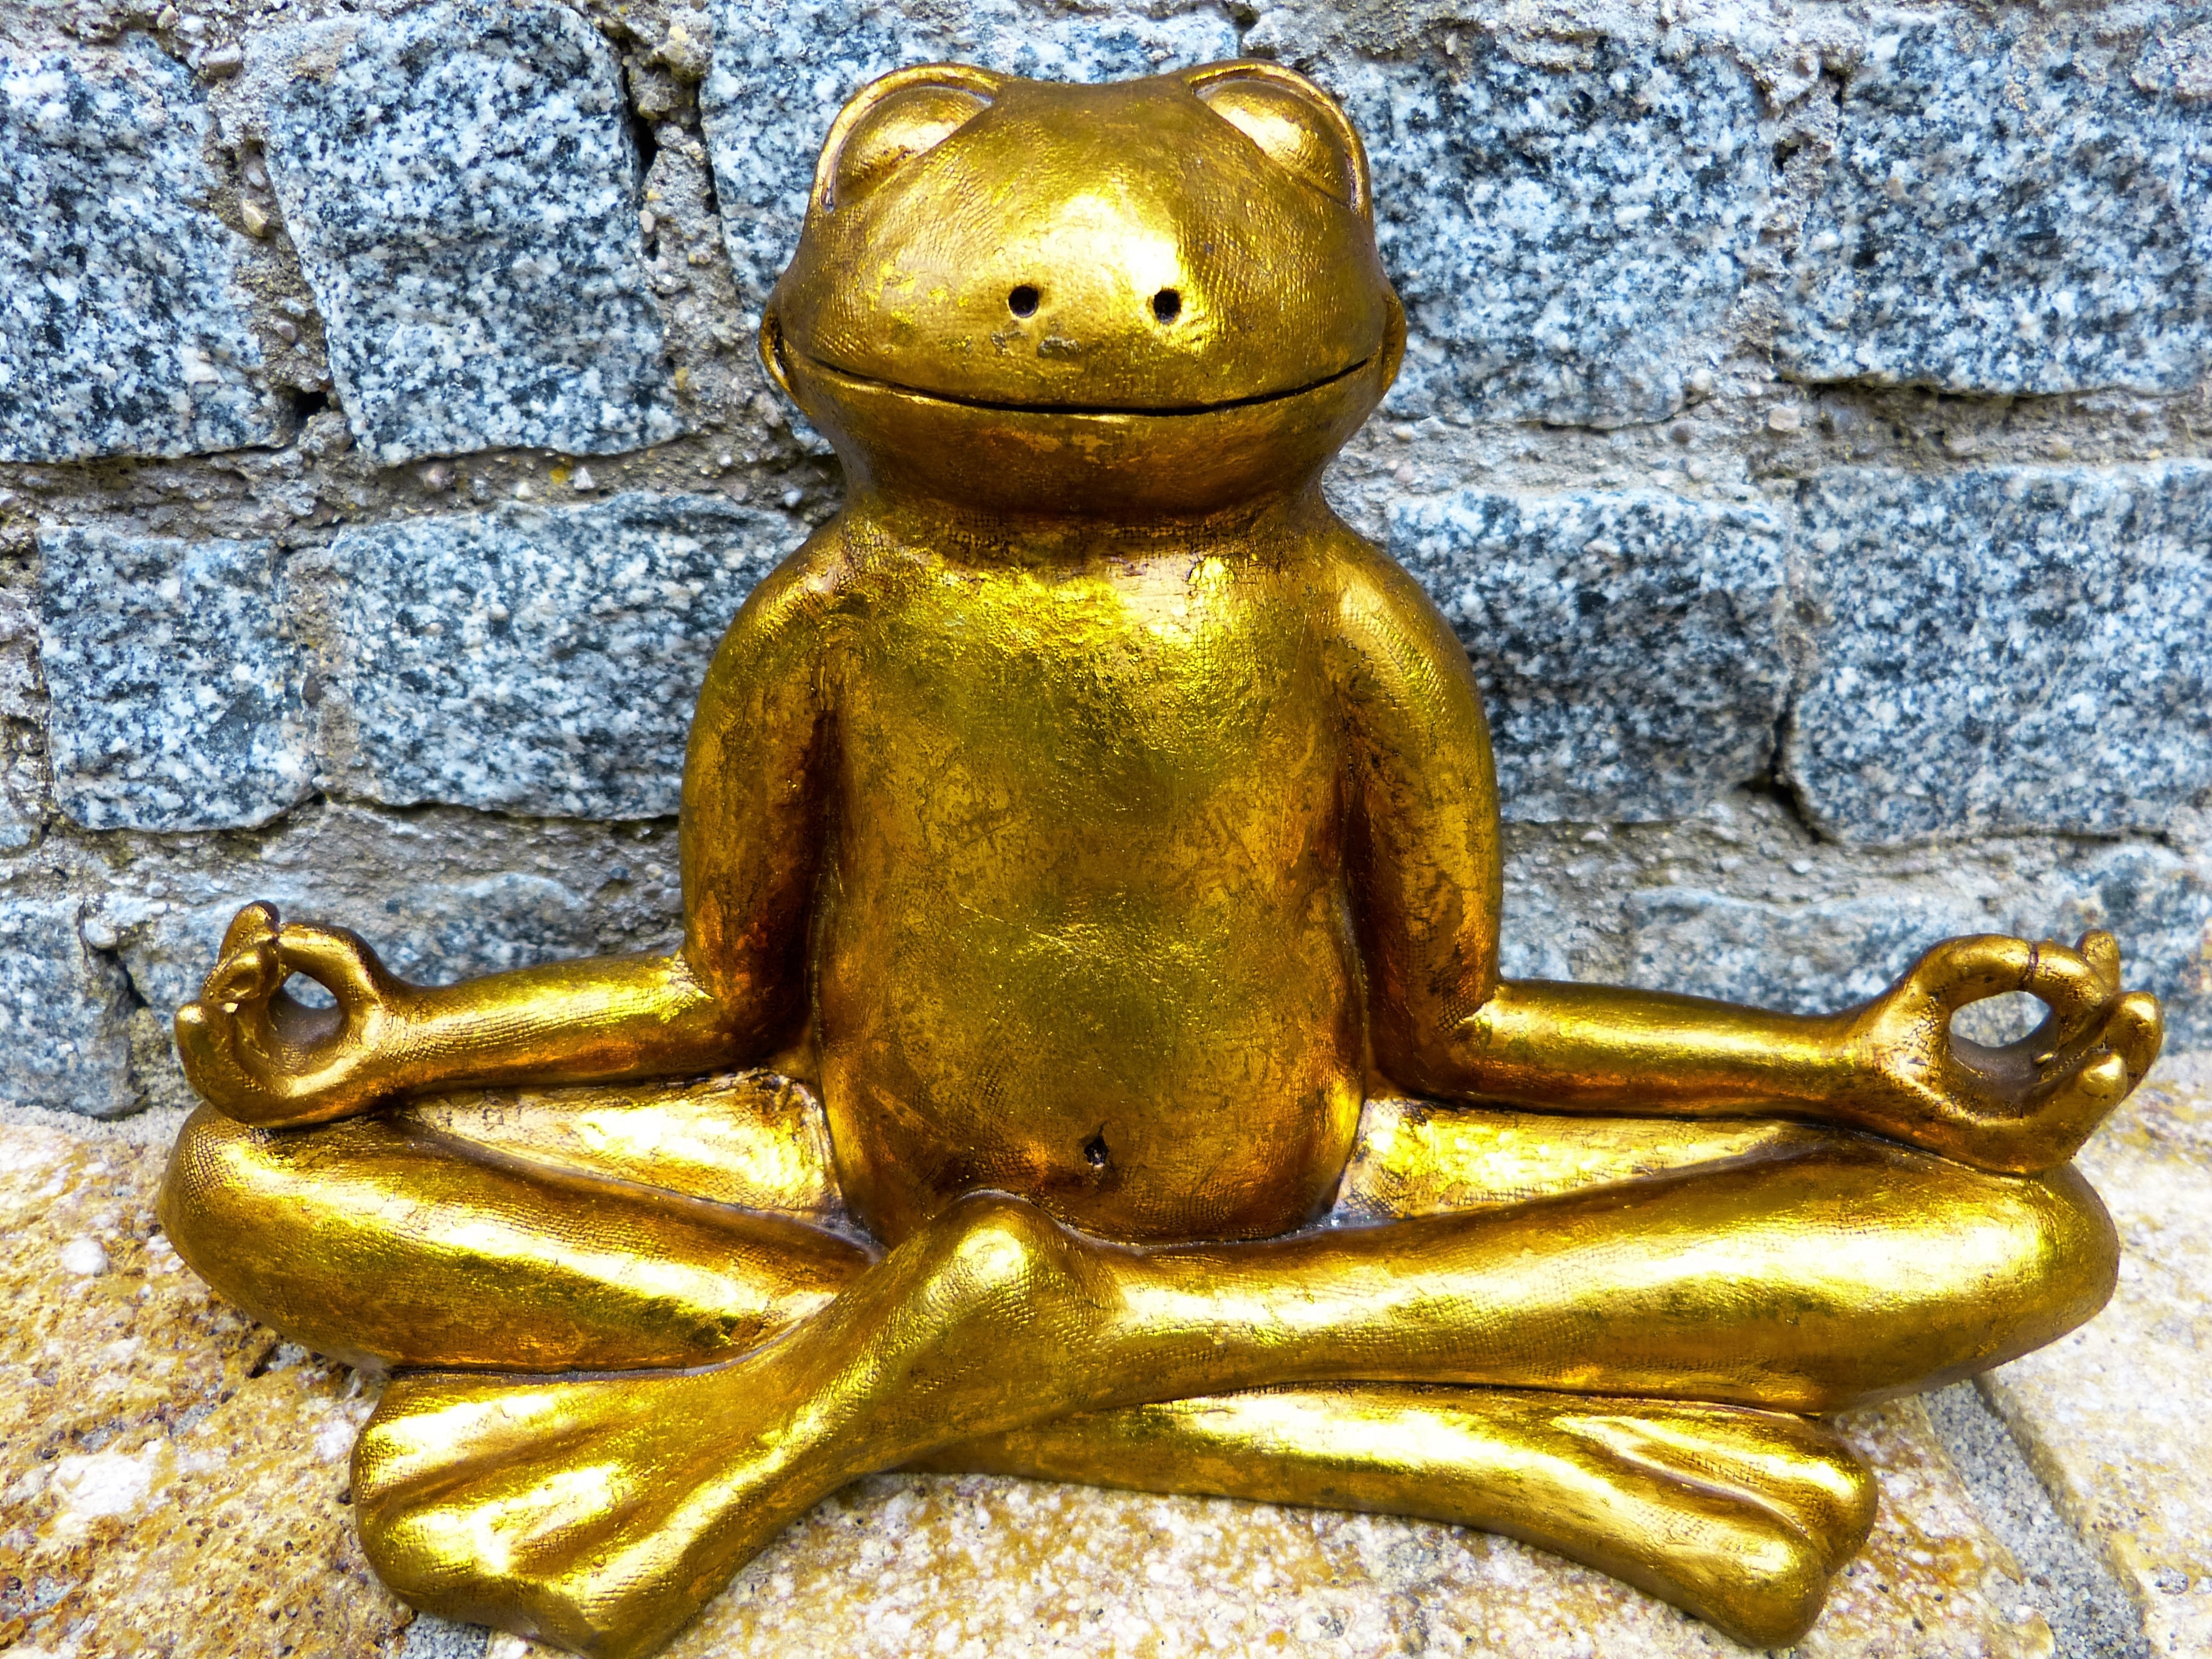
monument, statue, golden, relax, balance, metal, frog, amphibian, material, spiritual, sculpture, stones, art, relaxation, meditation, yoga, carving, middle, recovery, gartendeko, compensation, feel at home, inner calm, ancient history